Kew Gardens

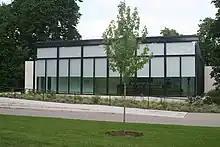
The Shirley Sherwood Gallery of Botanic Art

The Bonsai House was formerly known as the Alpine House No. 24 prior to the construction of the Davies Alpine House. Kew's bonsai collection has around sixty specimens, displayed seasonally in the House, including a 100 year-old Japanese maple and a 200 year-old temple maple.